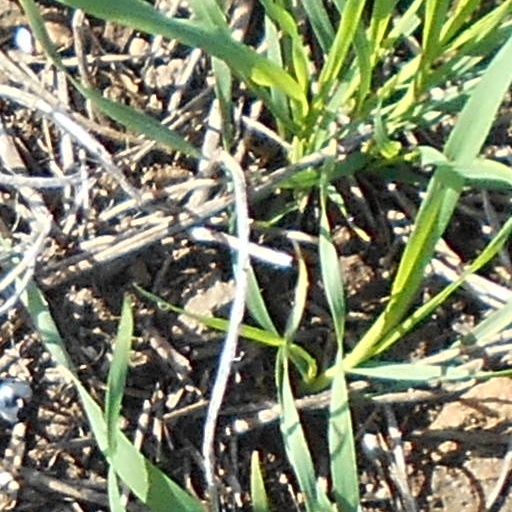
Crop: wheat